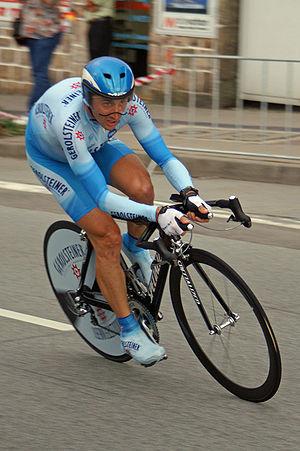
Davide Rebellin, né le 9 août 1971 à San Bonifacio, est un coureur cycliste italien réputé pour ses talents de coureur de classiques, avec trois victoires sur la Flèche wallonne et un triplé sur les ardennaises de 2004. Coureur très régulier, il est également très convaincant dans des courses par étapes telles que le Paris-Nice qu'il a remporté en 2008 et Tirreno-Adriatico qu'il gagne en 2001. A noter qu'il est également le recordman de participations au Tour de Lombardie puisqu'il s'y est aligné à 16 reprises. Il est suspendu après avoir été contrôlé positif à l'EPO CERA lors des JO de Pékin. Il est néanmoins blanchi le 30 avril 2015 par le tribunal de Padoue, en raison de vices de procédure. Il est membre de l'équipe Meridiana Kamen.